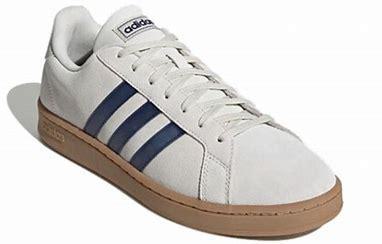
Brand: adidas
Model: NEO Grand Court Skate